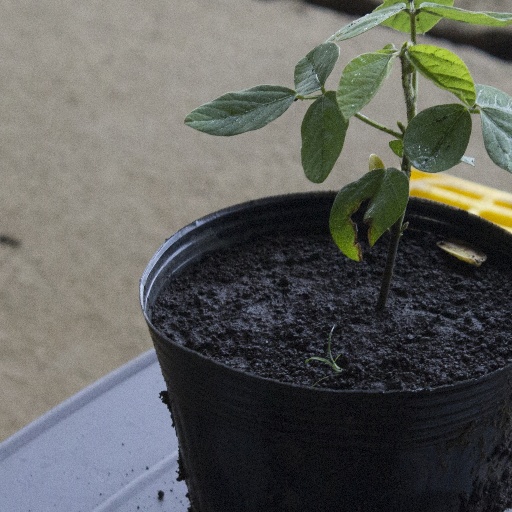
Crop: soybean